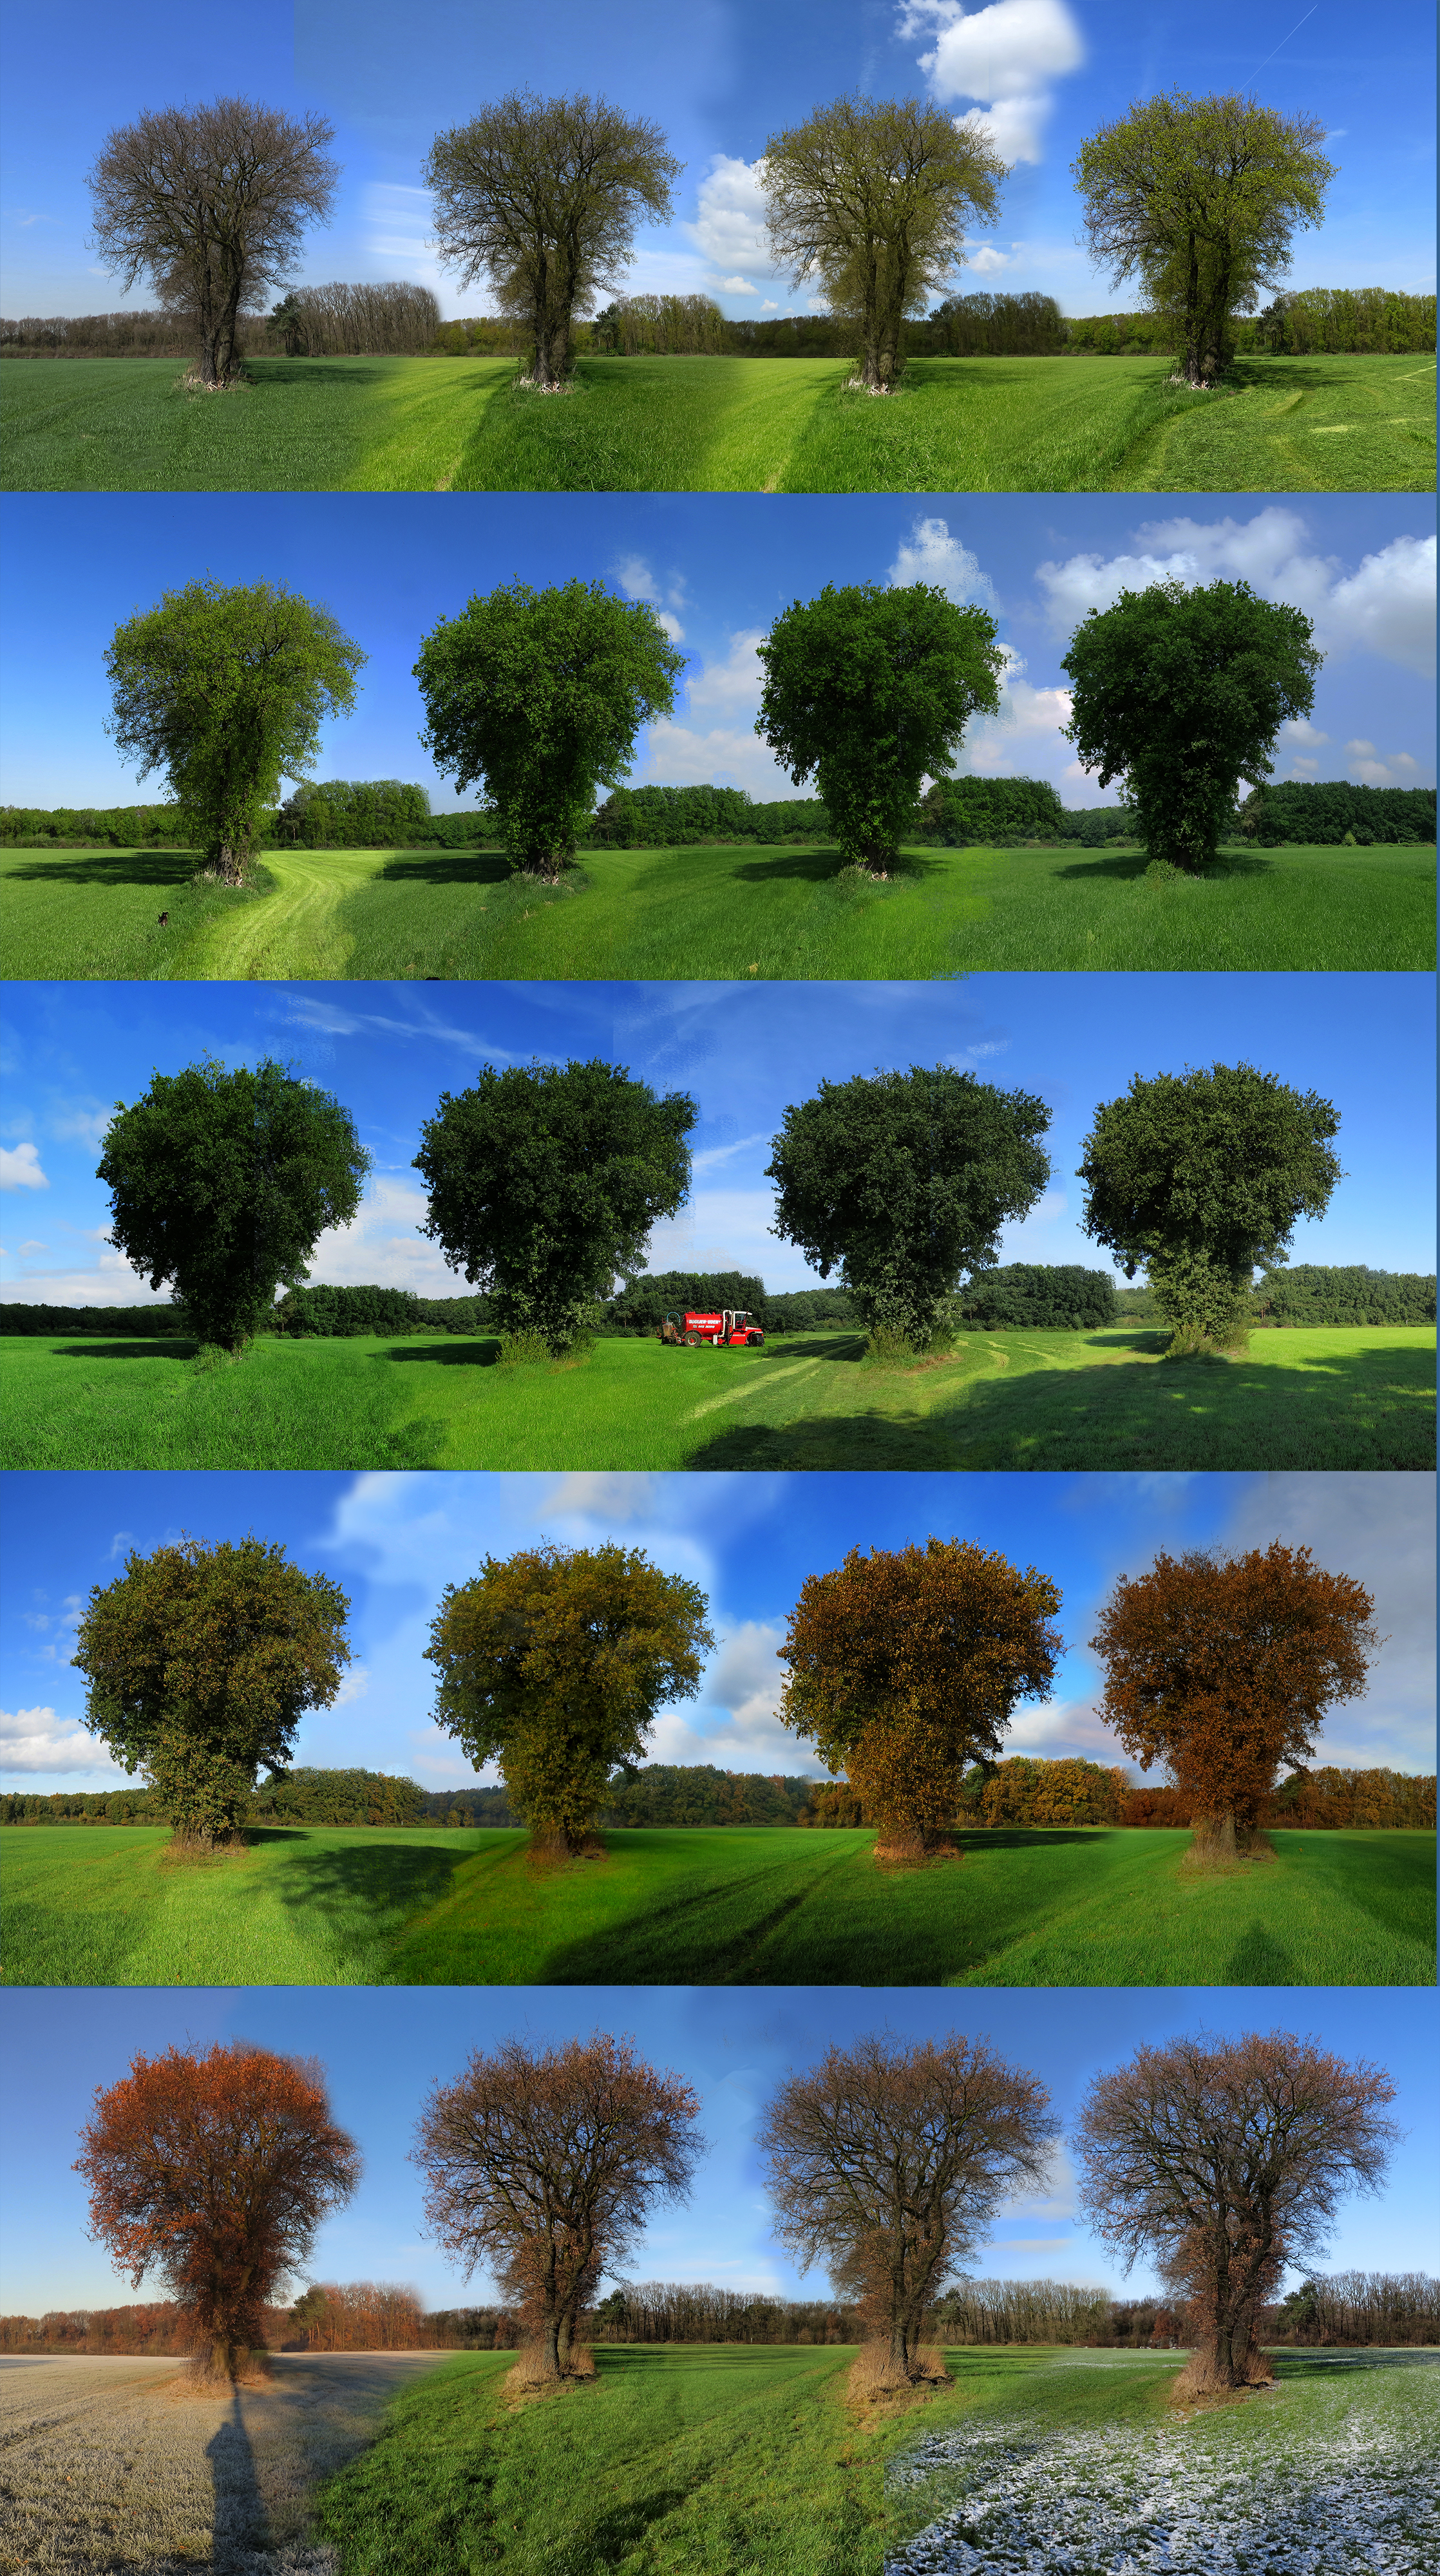
tree, winter, summer, nature, ecosystem, sky, vegetation, grass, grassland, field, biome, rural area, landscape, plain, plant, ecoregion, cloud, plantation, savanna, wetland, computer wallpaper, meadow